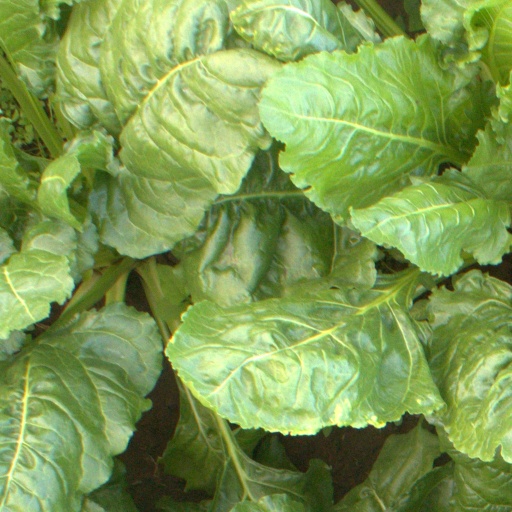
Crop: sugar beet